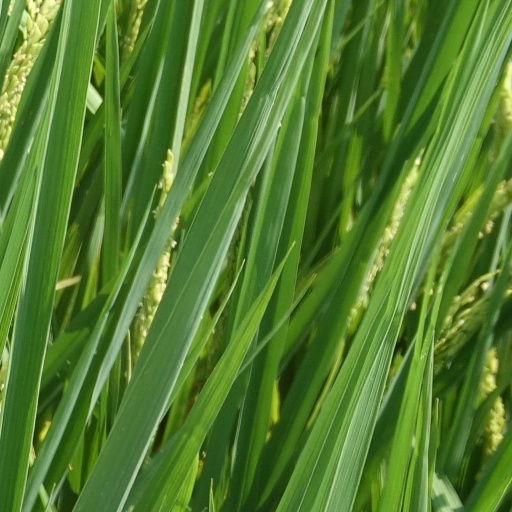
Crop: rice